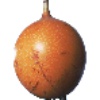
Label: Granadilla 1